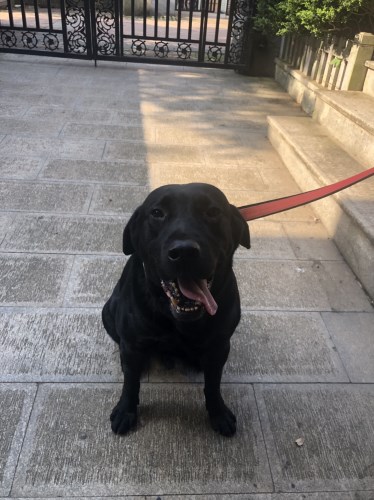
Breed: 3580-n000122-Labrador_retriever